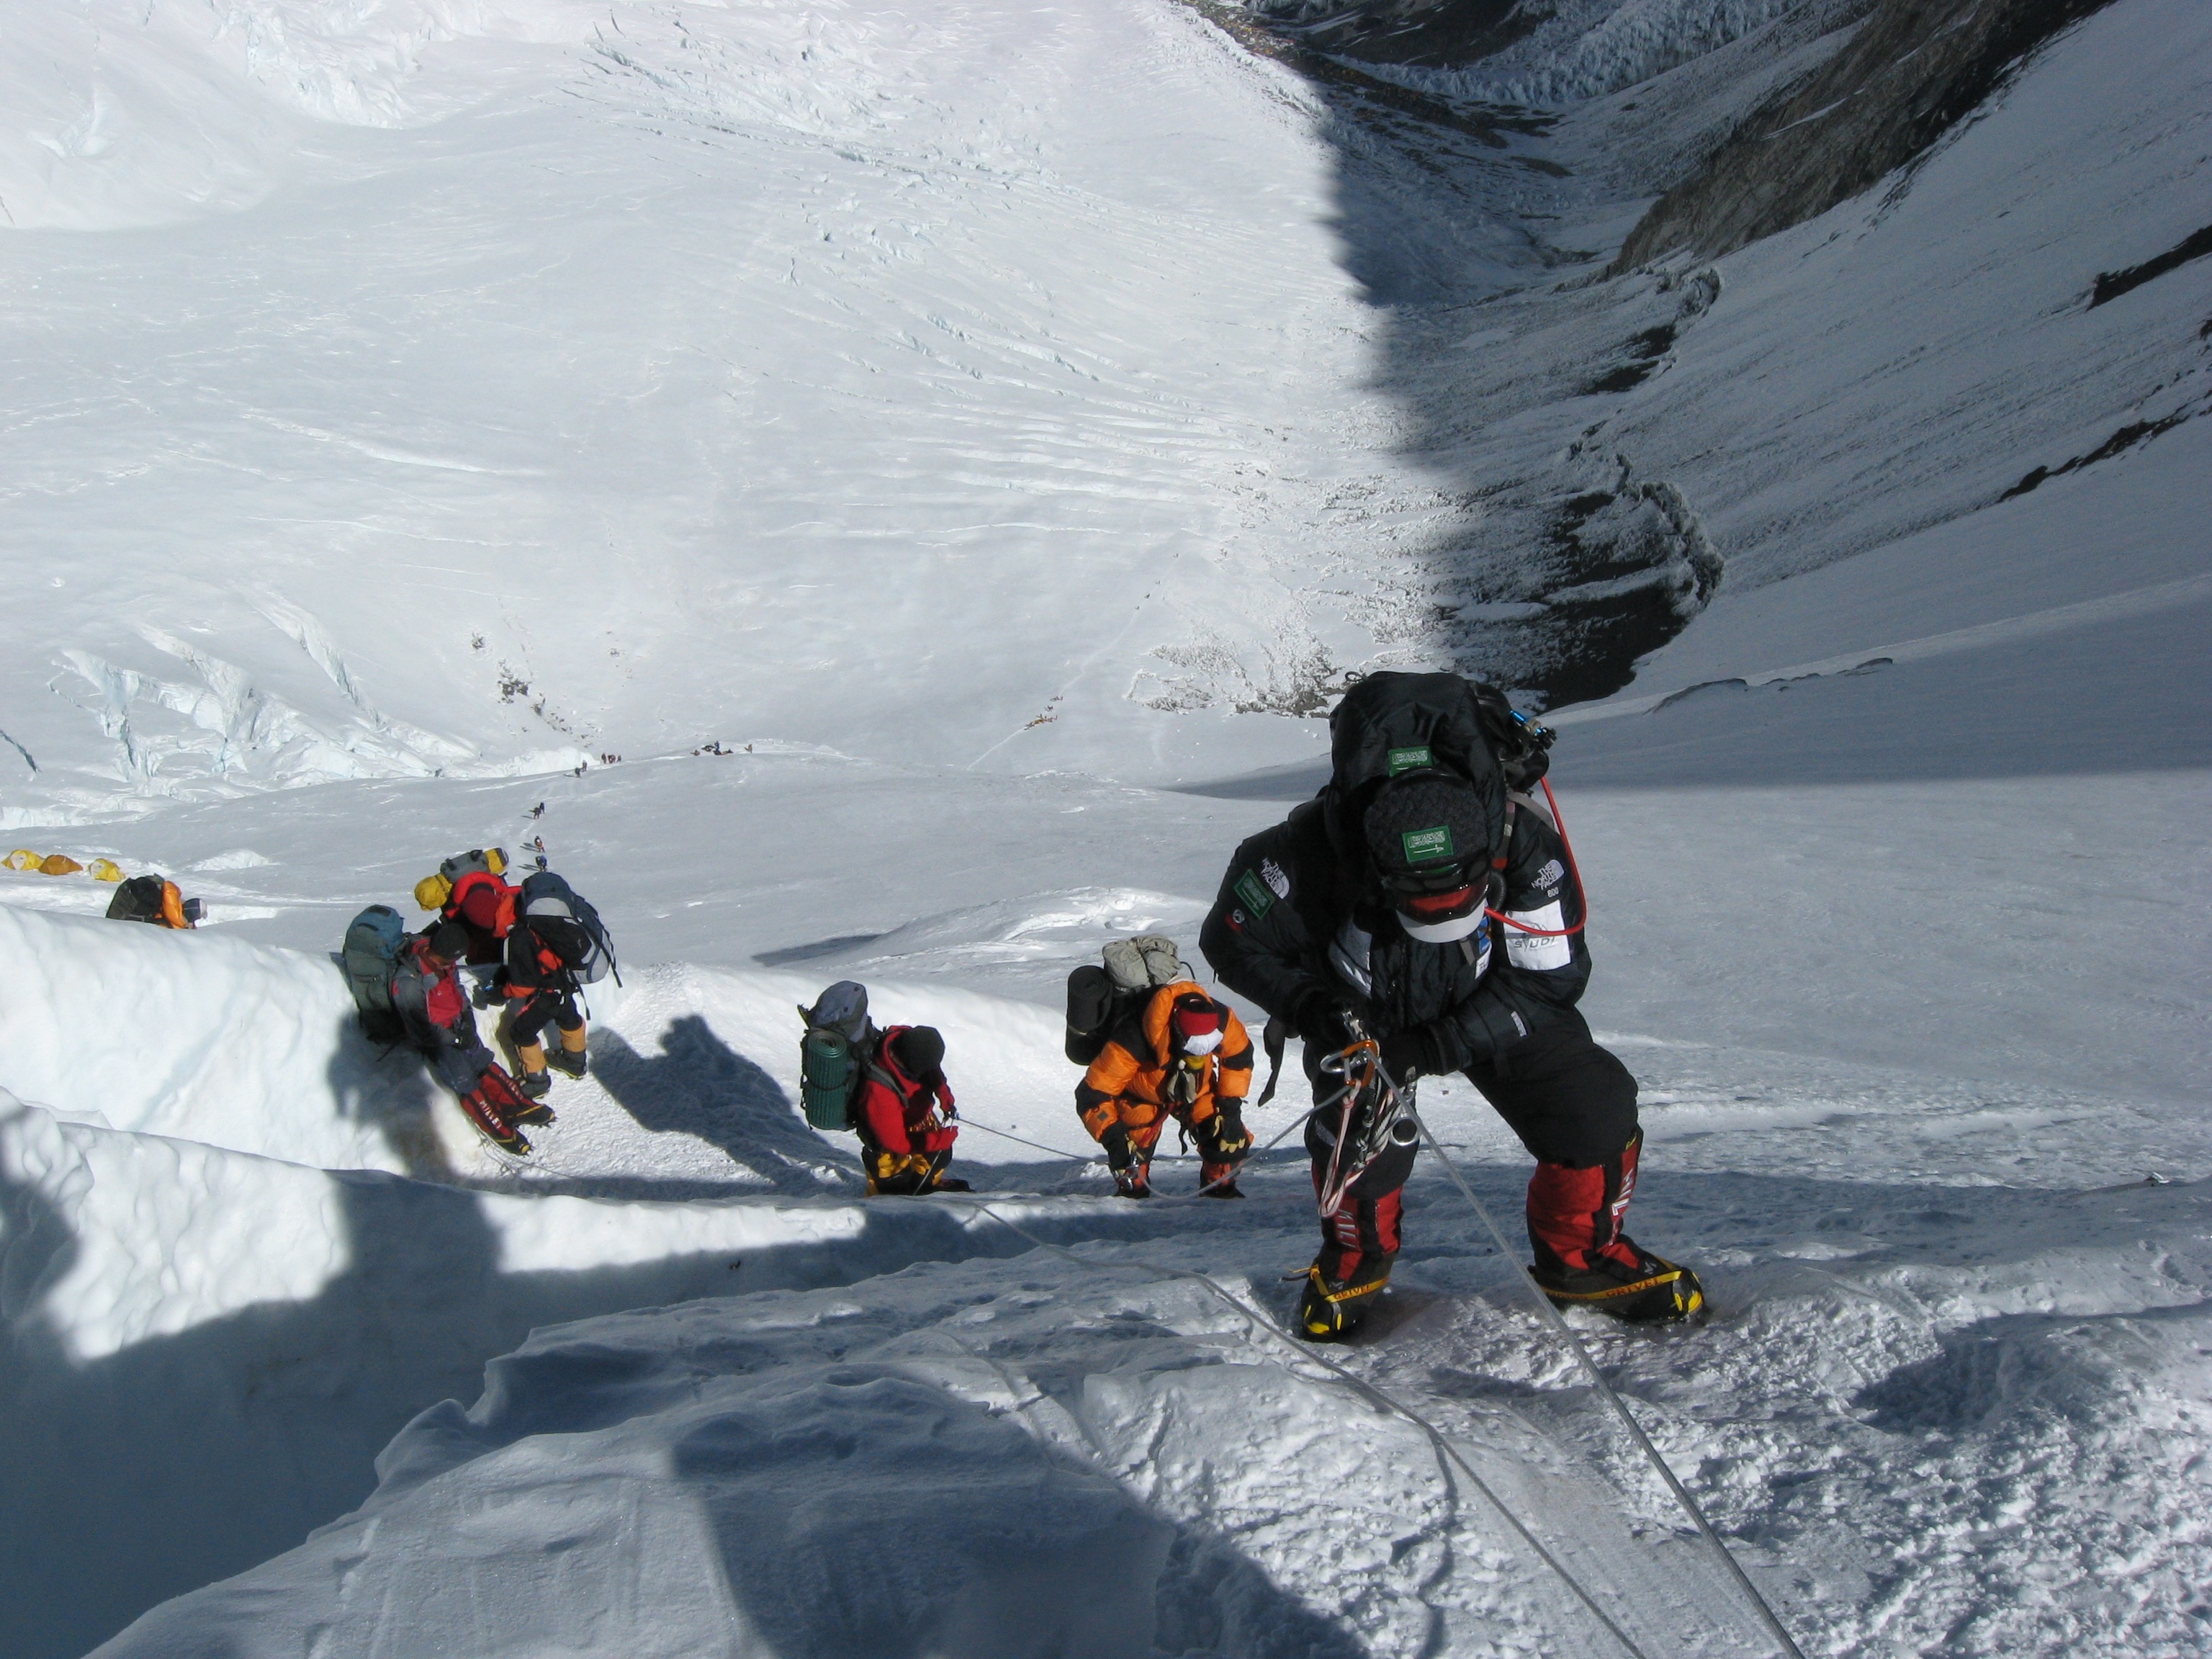
nature, mountain, snow, cold, winter, cliff, ice, vehicle, landmark, mountain climbing, snowboard, extreme sport, sports equipment, mountaineering, winter sport, face, outside, team, sports, mountains, downhill, ski, climbers, footwear, famous, piste, dangerous, freeride, ski touring, mount everest, ski mountaineering, ski equipment, geological phenomenon, telemark skiing, ski cross